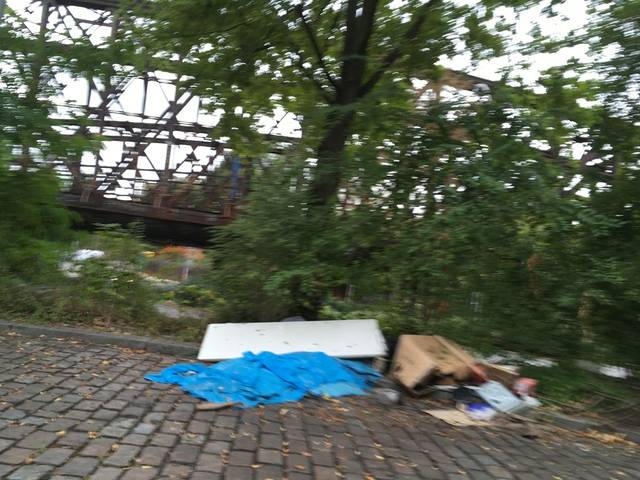
Region: Germany
Coordinates: 52.54, 13.381